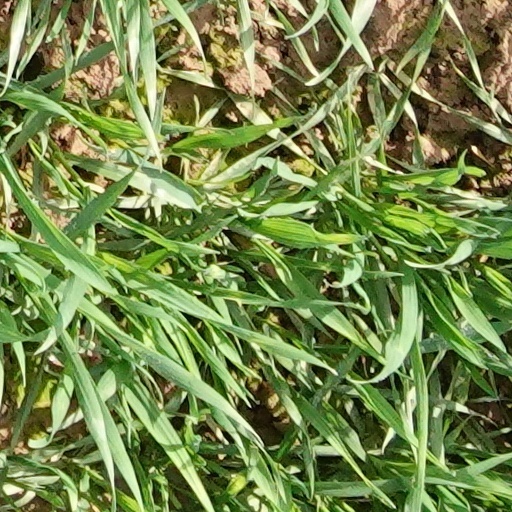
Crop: wheat